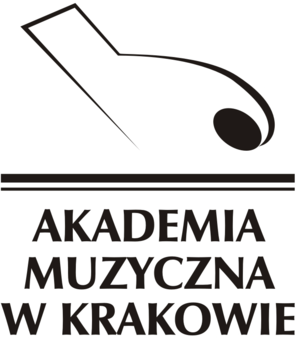
L’Académie de musique de Cracovie est un établissement public d'enseignement supérieur à orientation professionnelle artistique et de recherche assurant une formation universitaire du premier au troisième cycle.